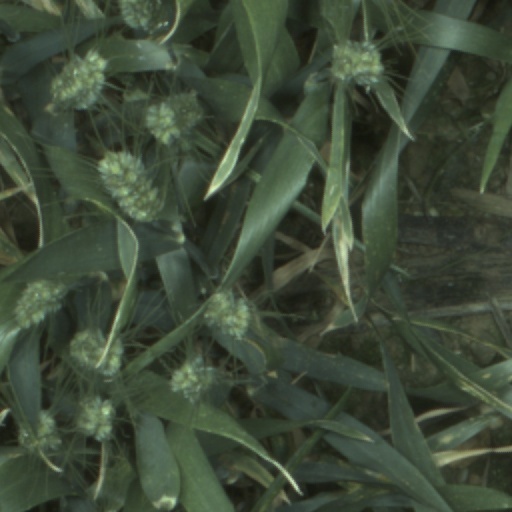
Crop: wheat